Gopher Broke (1958 film)

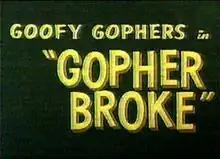
Title card

Gopher Broke is a 1958 Warner Bros. "Looney Tunes" cartoon short directed by Robert McKimson. The cartoon was released on November 15, 1958, and features the Goofy Gophers and the Barnyard Dawg. The voices are performed by Mel Blanc and Stan Freberg. The title is a pun on the phrase ""go for broke"".